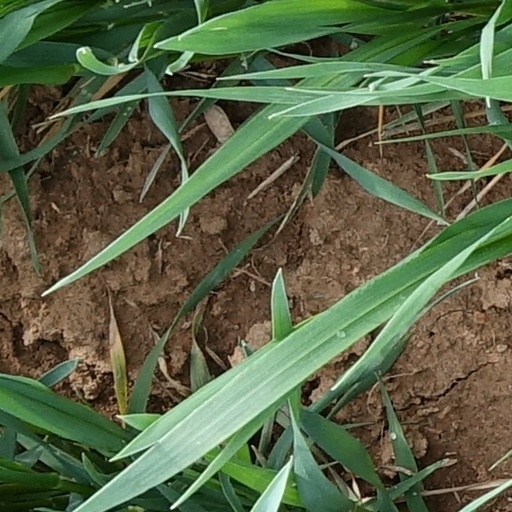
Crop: wheat